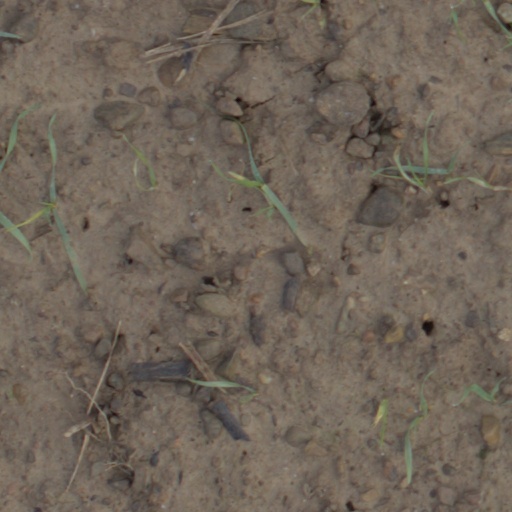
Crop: wheat